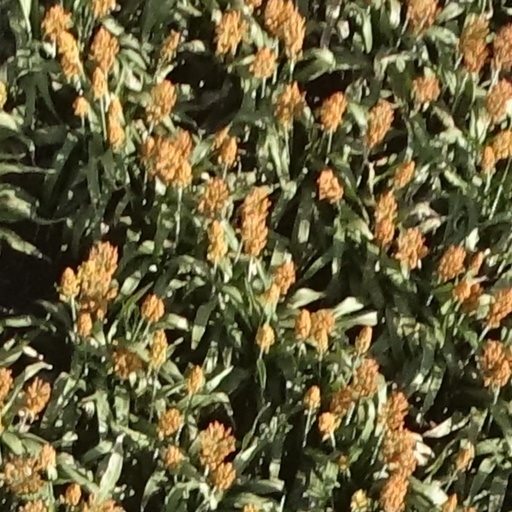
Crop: sorghum